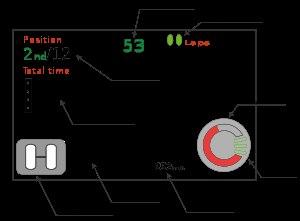
Star Wars: Racer Arcade est un jeu vidéo de course futuriste édité par Sega en arcade en 2000. Inspiré de la séquence similaire tirée du film Star Wars, épisode I : La Menace fantôme, le jeu permet le pilotage de modules de course sur plusieurs circuits.